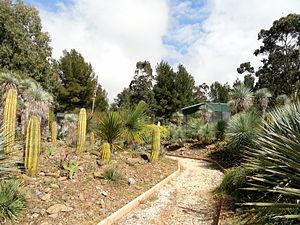
Le jardin zoologique tropical est un parc zoologique et botanique situé à La Londe-les-Maures dans le Var. Ce jardin s'étend sur une superficie de 6 hectares.